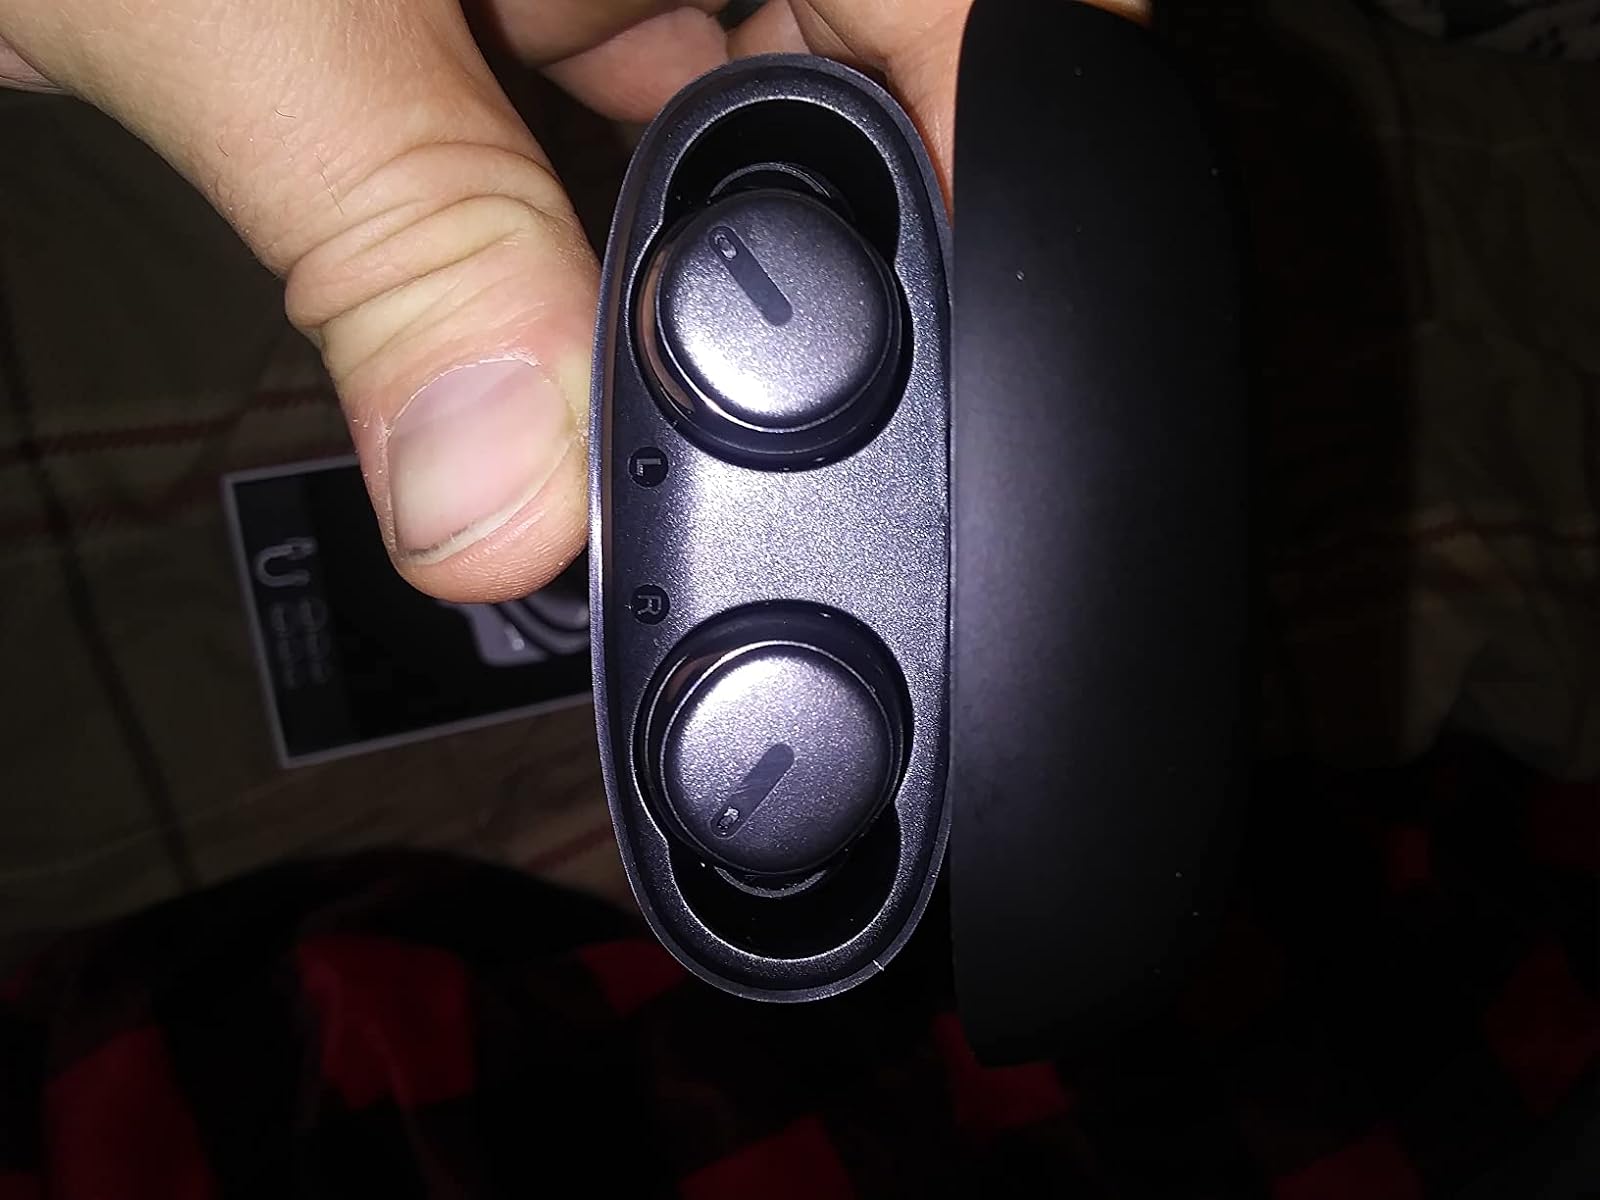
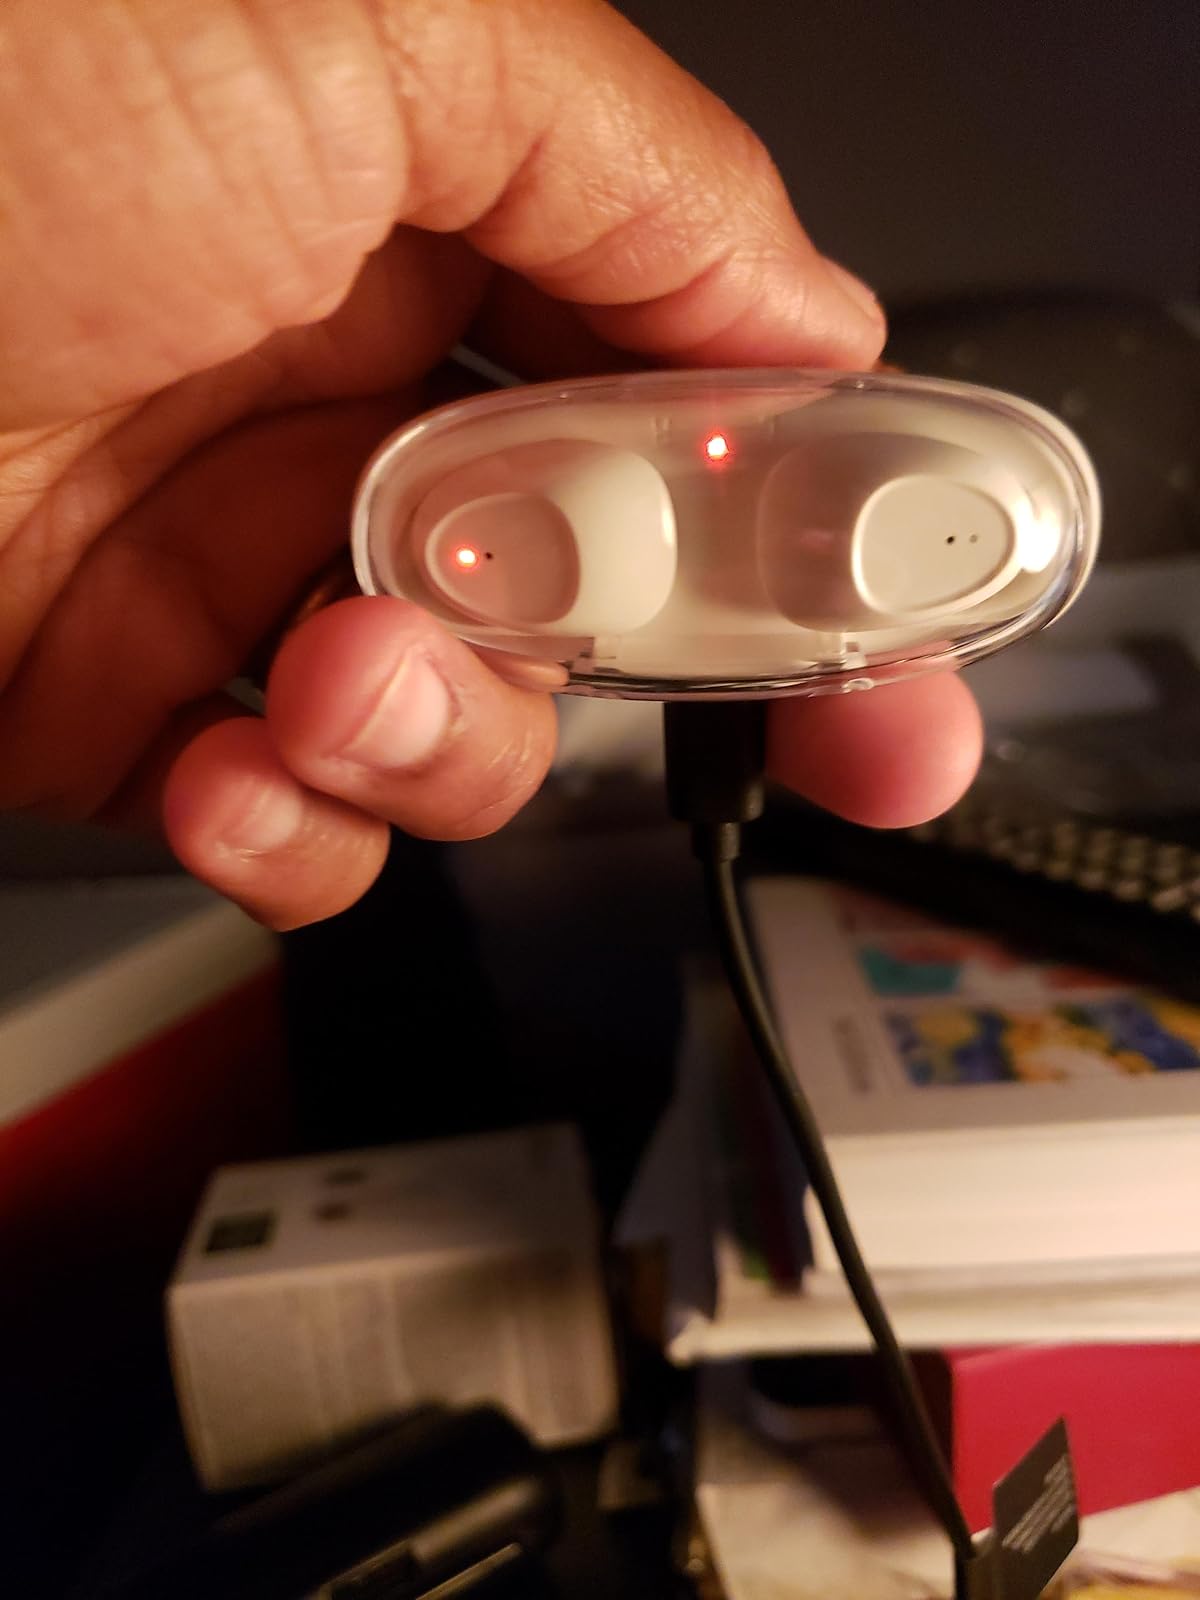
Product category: earbuds
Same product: no